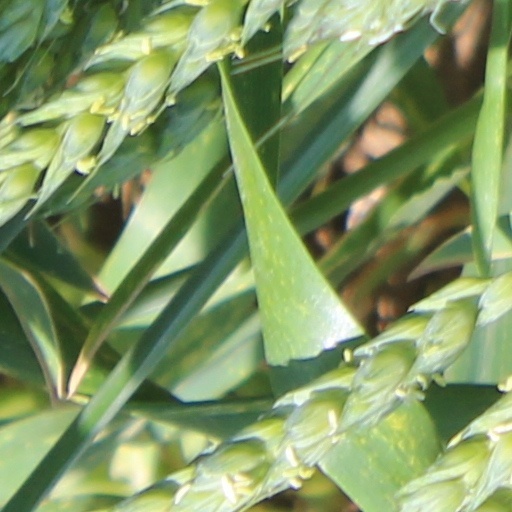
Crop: wheat